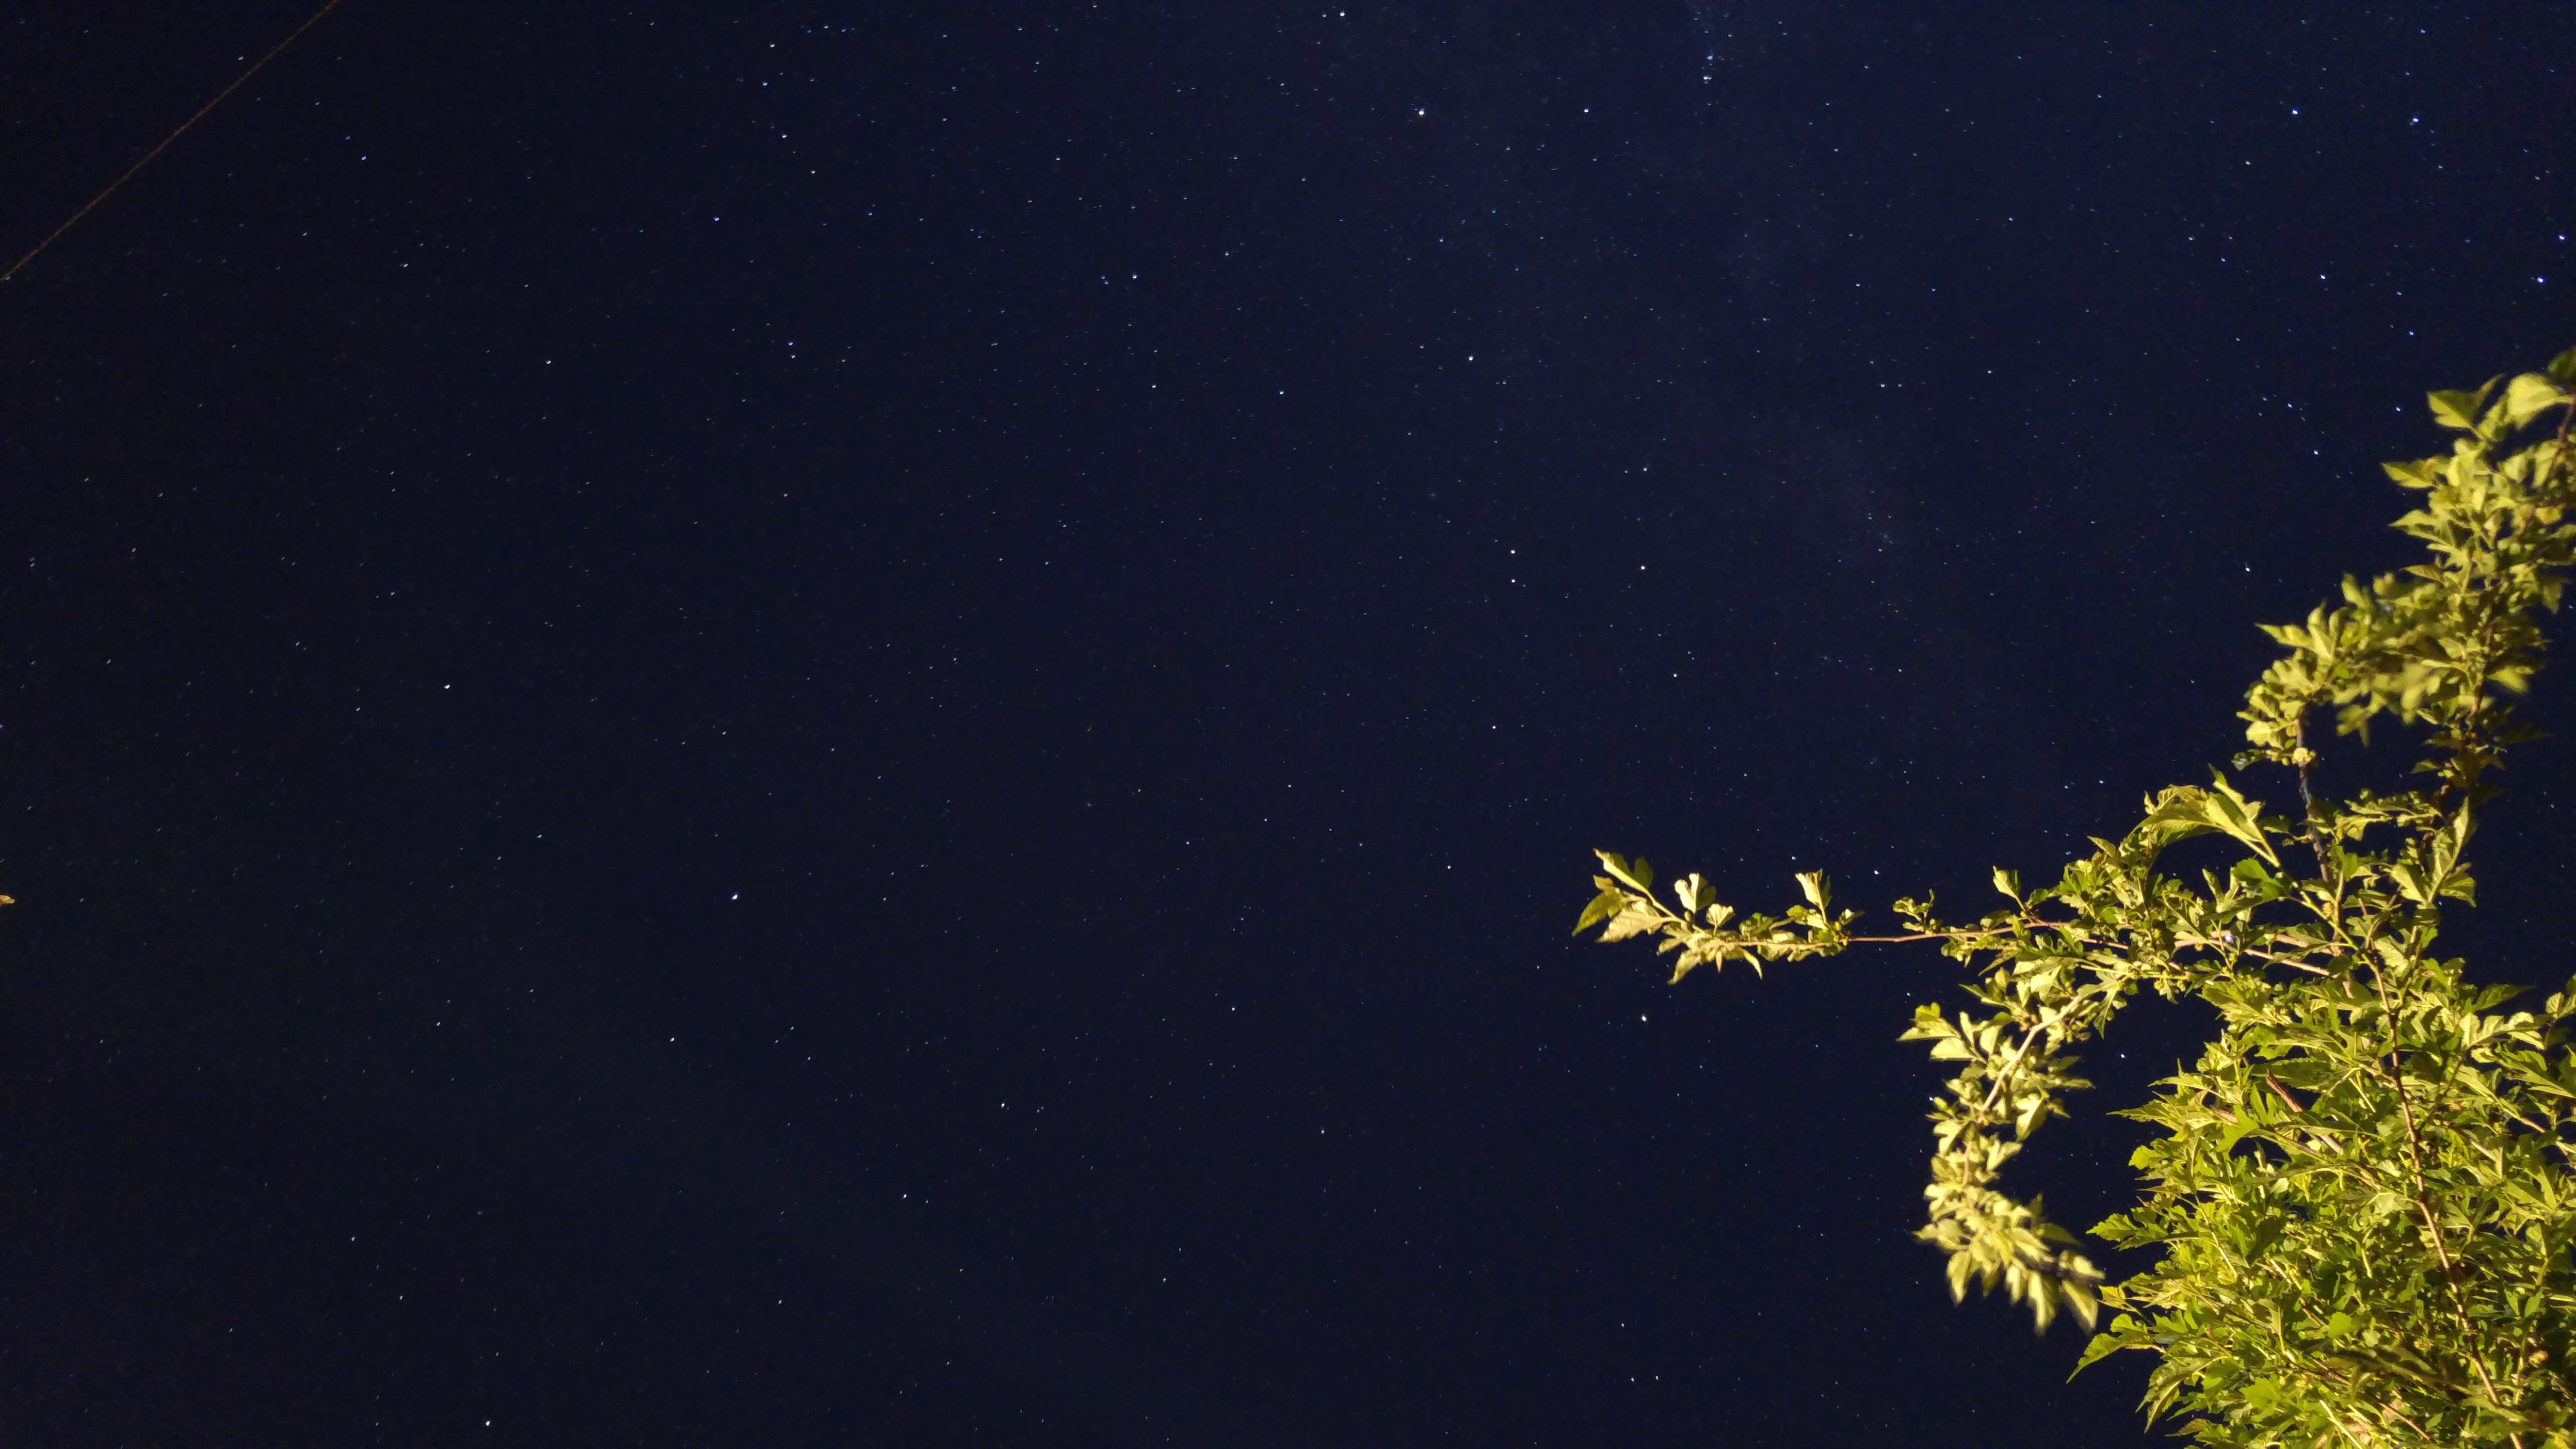
sky, night, star, atmosphere, moonlight, outer space, astronomy, long exposition, screenshot, astronomical object, atmosphere of earth